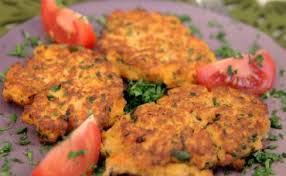
Yemek: mucver